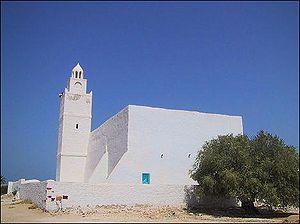
Mezraya est un village situé sur la côte orientale de l'île de Djerba. Il est un arrondissement municipal de Houmt Souk et une imada formée avec le village de Ghizen.